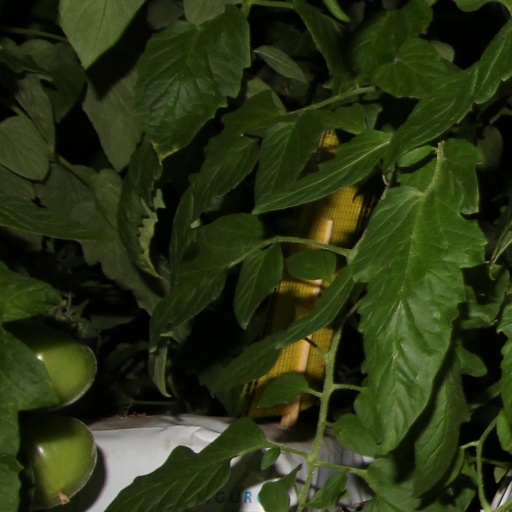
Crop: tomato